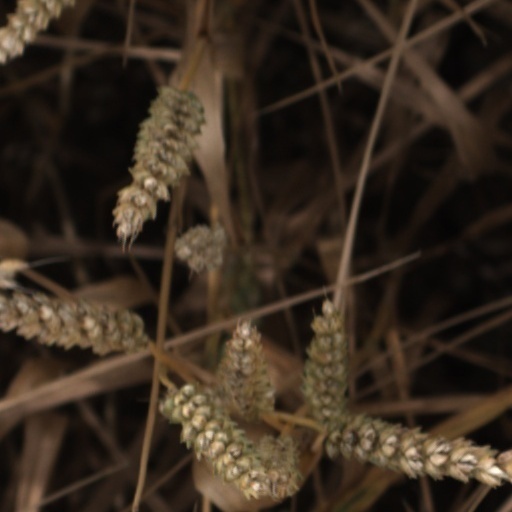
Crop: wheat